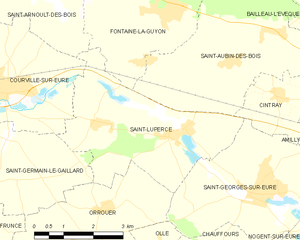
Carte de Saint-Luperce et des communes limitrophes.
Saint-Luperce est une commune française située dans le département d'Eure-et-Loir en région Centre-Val de Loire.